Salvador E. Felices

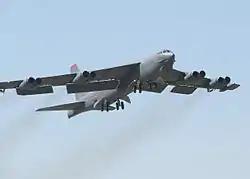
B-52 - Type of aircraft flown by Felices

In 1953, Felices flew 19 combat missions over North Korea, during the Korean War, as combat operations officer with the 344th Bombardment Squadron. In 1954, he was reassigned and stationed at Castle Air Force Base, California. In 1955, Felices completed the instructor course for the B-52